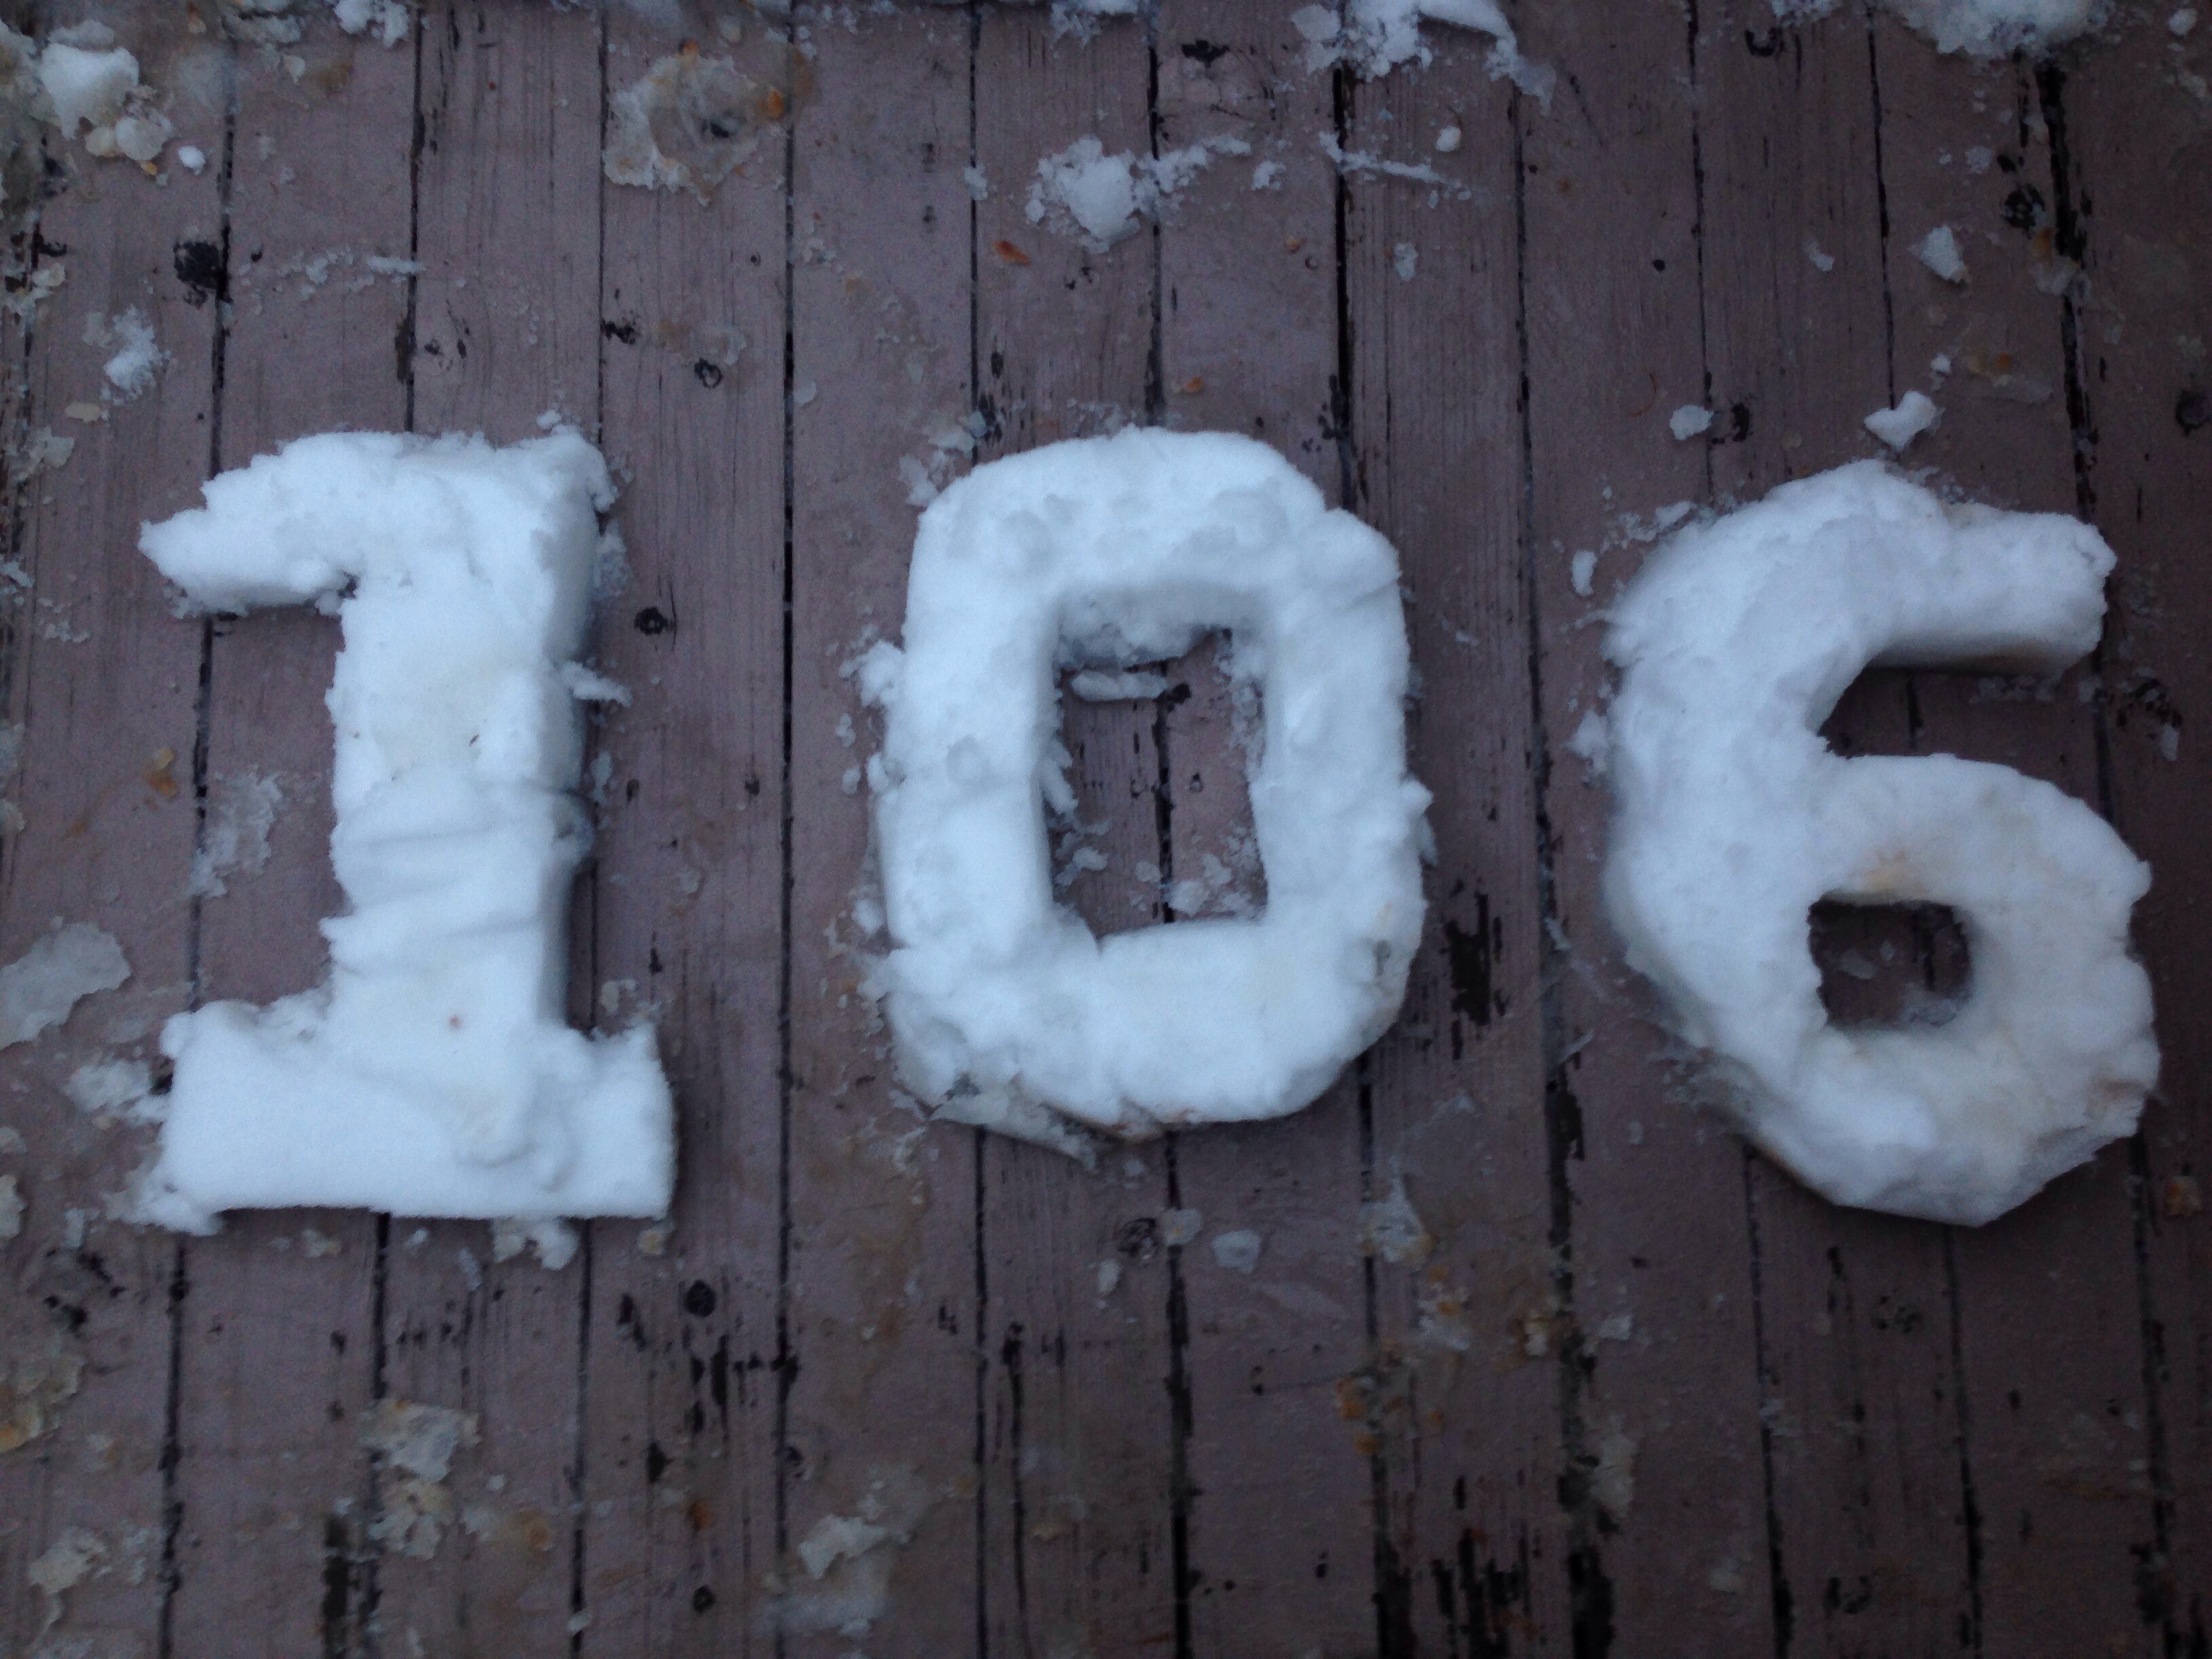
snow, winter, white, ice, weather, uploadedbyflickrmobile, ds106, 106, freezing